Hohenacker

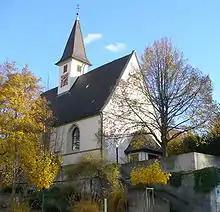
St. Erhart's church in Waiblingen-Hohenacker, built 1489

Hohenacker, once a town, is now part of Waiblingen, Baden-Württemberg, Germany.